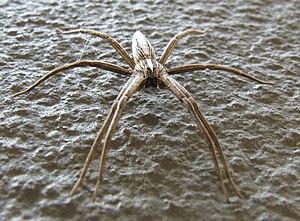
Chiasmopes est un genre d'araignées aranéomorphes de la famille des Pisauridae.
Chiasmopes lineatus est une espèce d'araignées aranéomorphes de la famille des Pisauridae.